Roy Geiger

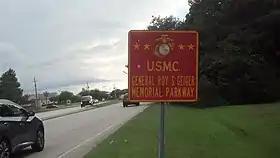
"General Roy S. Geiger Memorial Parkway" sign on County Road 220 in Clay County, Florida, just south of Jacksonville

He returned to Washington, D.C., and Pensacola, Florida, in September and October 1945 before resuming his duties. Geiger was transferred to Headquarters, U.S. Marine Corps in November 1946.